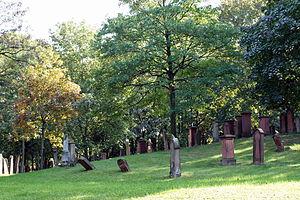
Le „Judensand“ de Mayence est considéré comme une de plus ancien cimetières juifs d'Europe.
Hartenberg-Münchfeld est un quartier de Mayence, capitale du Land de Rhénanie-Palatinat. Hartenberg-Münchfeld a près de 17 000 habitants en 2017.